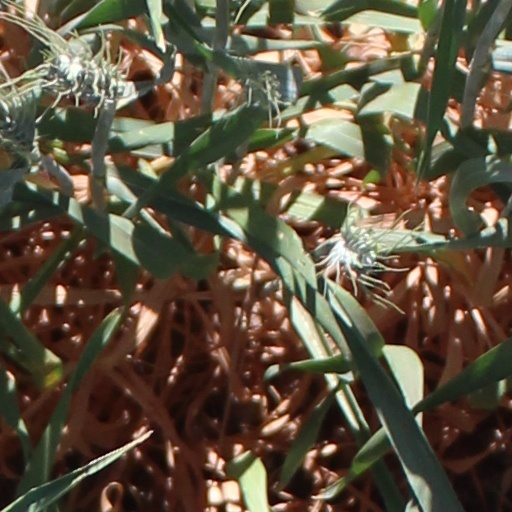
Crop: wheat